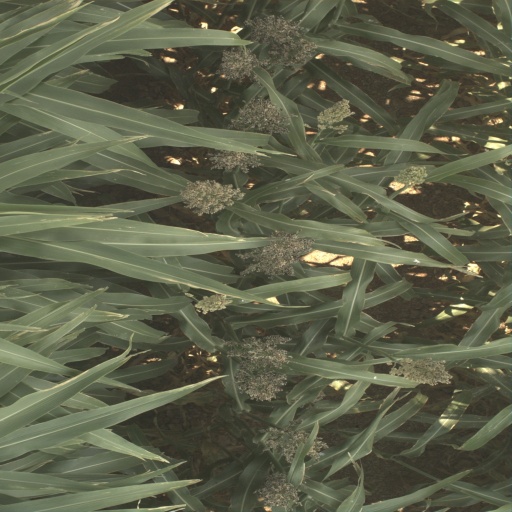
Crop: sorghum